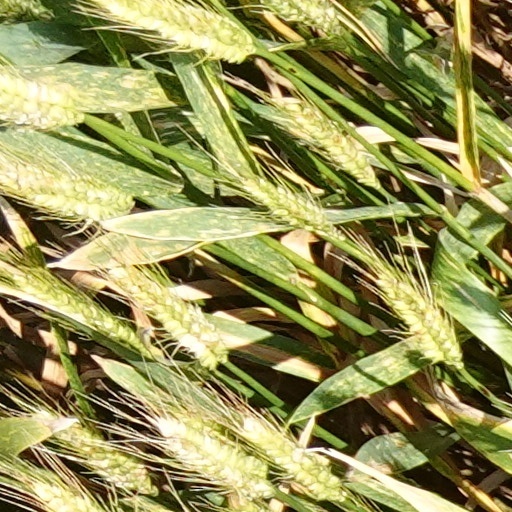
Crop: wheat